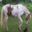
Label: horse